History of Athletic Bilbao

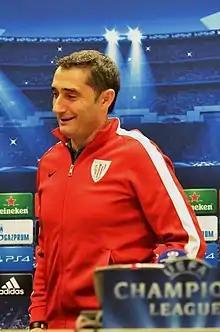
Ernesto Valverde at a Champions League press conference

In their first European final since 1977, Athletic could not maintain their momentum and deliver their first trophy in 28 years, as they lost 3–0 to Spanish rivals Atlético Madrid (inspired by the forward play of Radamel Falcao), on 9 May in the final at the Arena Națională in Bucharest.